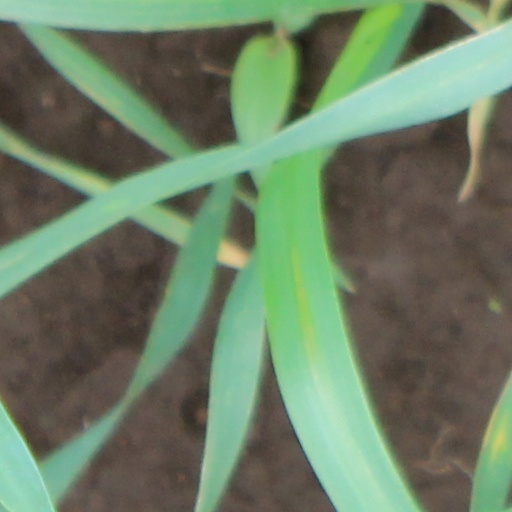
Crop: wheat